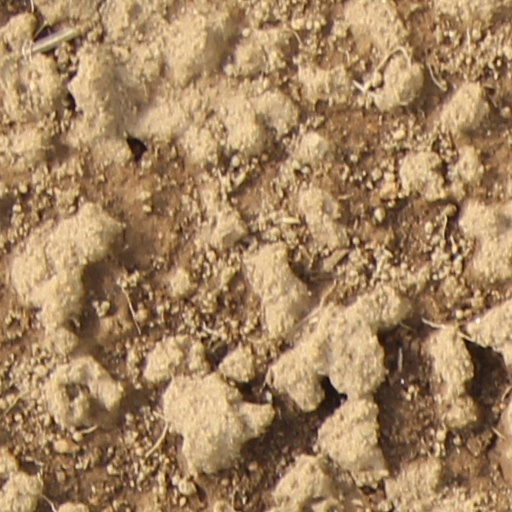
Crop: wheat